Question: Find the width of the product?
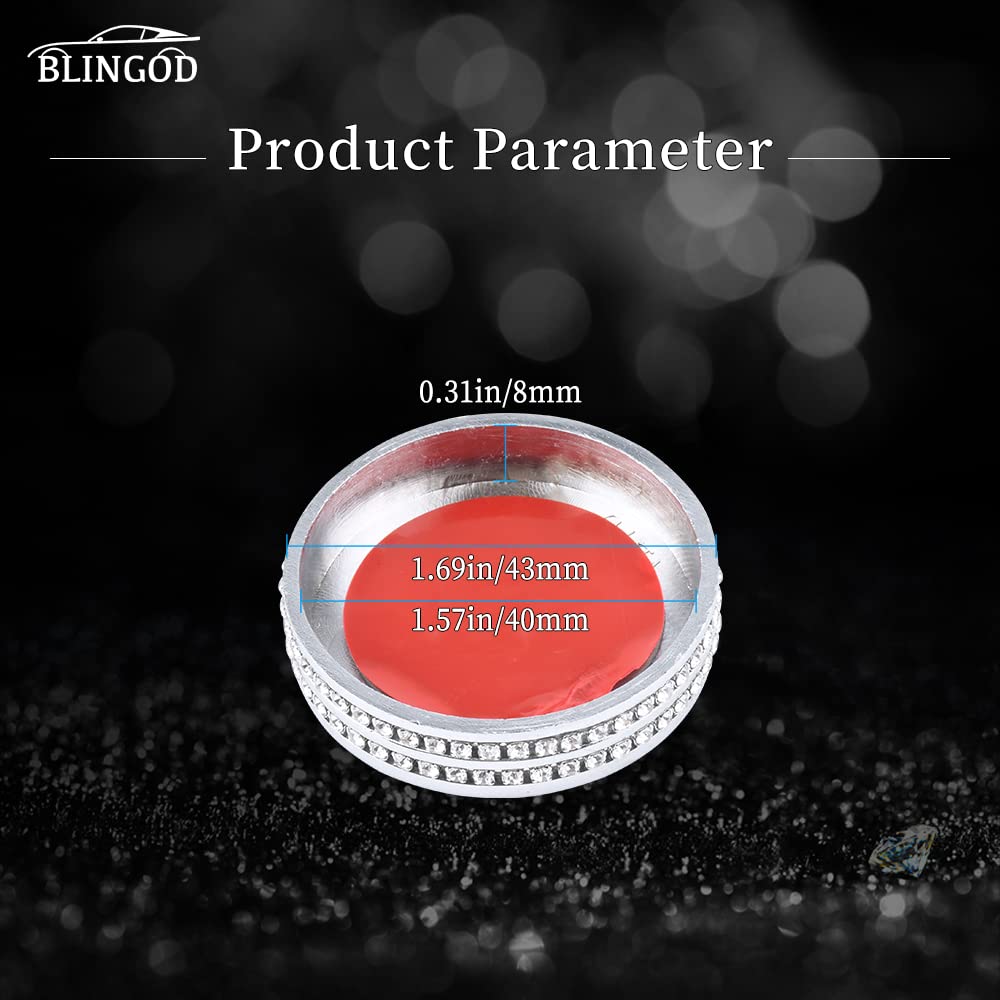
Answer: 40.0 millimetre